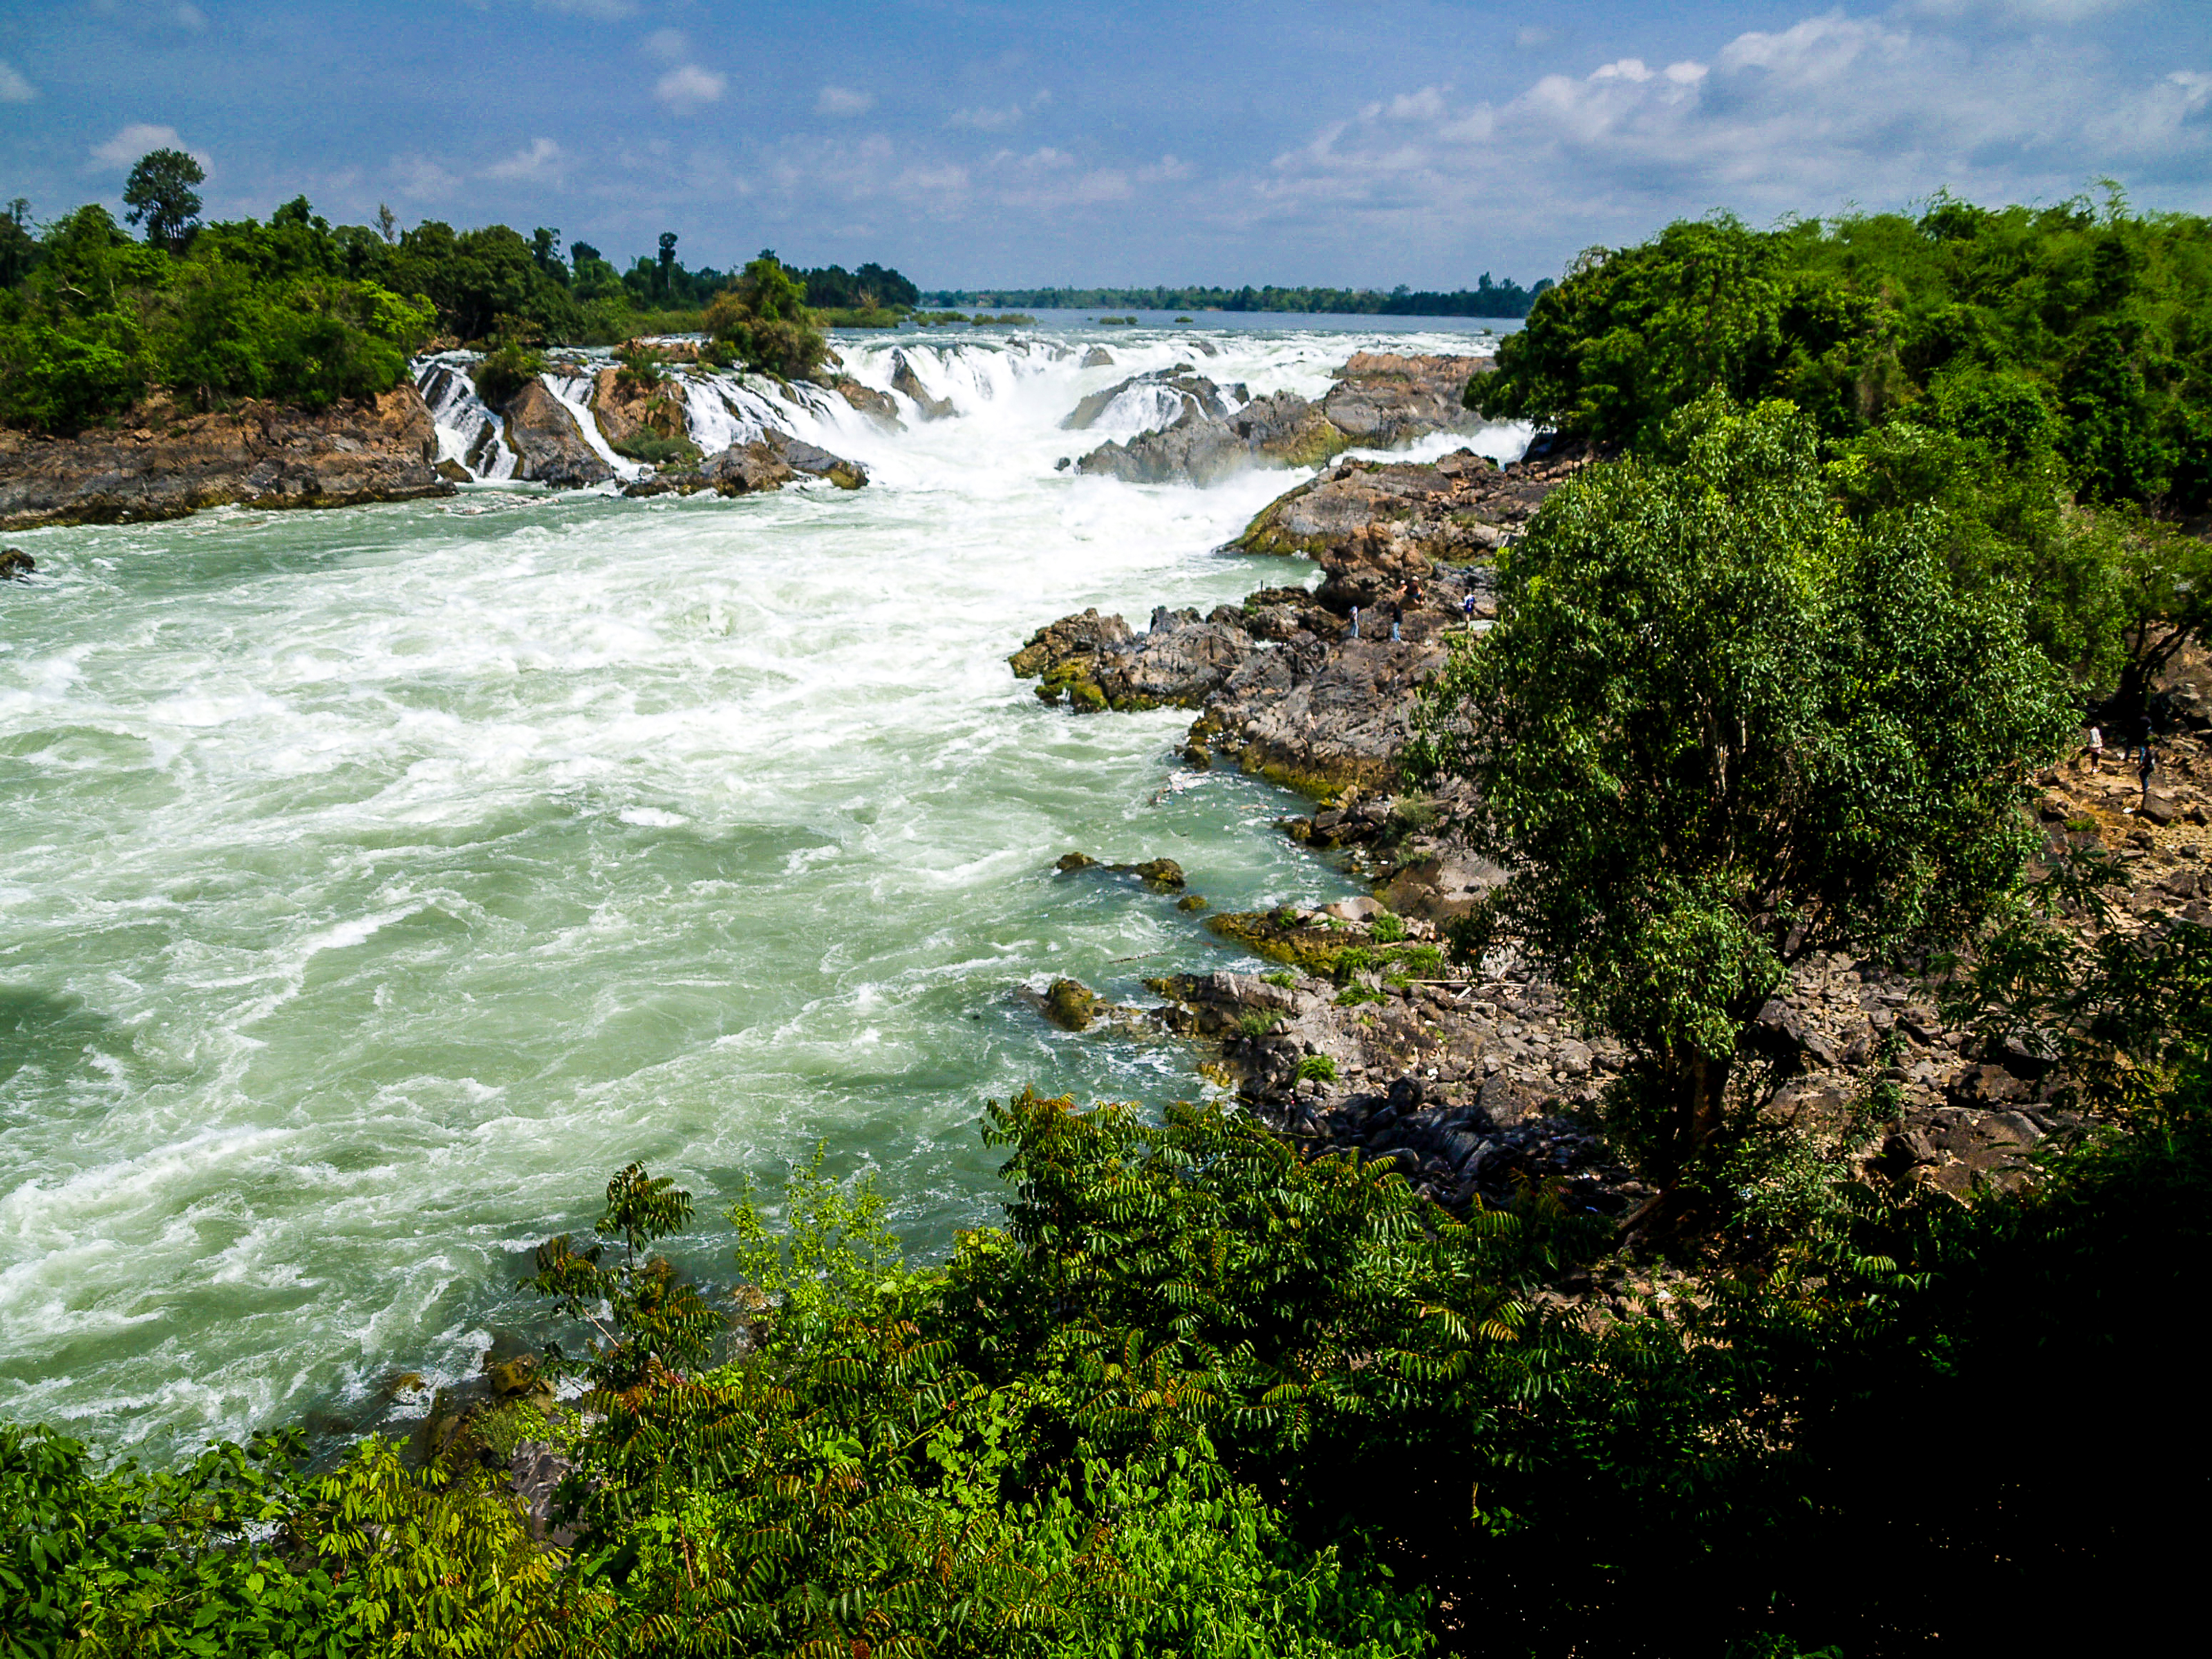
waterfall, laos, forest, river, champasak, konpapeng, travel, fresh, tropical, water, wet, rock, stone, nature, asia, fall, mekong, destination, natural, southern, pakse, khonpapeng, landscape, don, jungle, siphandon, khonephapheng, loas, large, konpaneng, body of water, water resources, nature reserve, vegetation, watercourse, coast, sea, rapid, shore, water feature, wave, sky, ocean, tree, coastal and oceanic landforms, stream, tropics, bay, wind wave, bank, tourism